Anna Webber (musician)

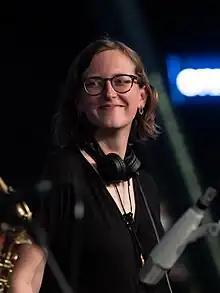
Anna Webber at the Moers Festival 2022

Anna Kristin Webber is a Canadian saxophonist, flutist, and composer of avant-garde jazz based in Brooklyn. A Guggenheim Award-winning composer, Webber has released a number of critically-acclaimed albums as leader or co-leader, and received accolades for her work as saxophonist, flutist, and arranger.